Anthony Hopkins

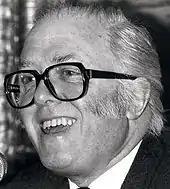
Richard Attenborough directed Hopkins in five films, and in the 1970s described him as "unquestionably the greatest actor of his generation".

Hopkins was inspired by fellow Welsh actor Richard Burton, whom he met at the age of 15. He later called Burton "very gracious, very nice" but elaborated, "I don't know where everyone gets the idea we were good friends. I suppose it's because we are both Welsh and grew up near the same town. For the record, I didn't really know him at all." He enrolled at the Royal Welsh College of Music & Drama in Cardiff, from which he graduated in 1957. He next met Burton in 1975 as Burton prepared to take over Hopkins's role as the psychiatrist in Peter Shaffer's "Equus", with Hopkins stating, "He was a phenomenal actor. So was Peter O'Toole – they were wonderful, larger-than-life characters." He spent two years doing his national service between 1958 and 1960, which he served in the British Army's Royal Artillery regiment where he was known as "Gunner Hopkins", before moving to London to study at RADA (the Royal Academy of Dramatic Art) from where he graduated in 1963.